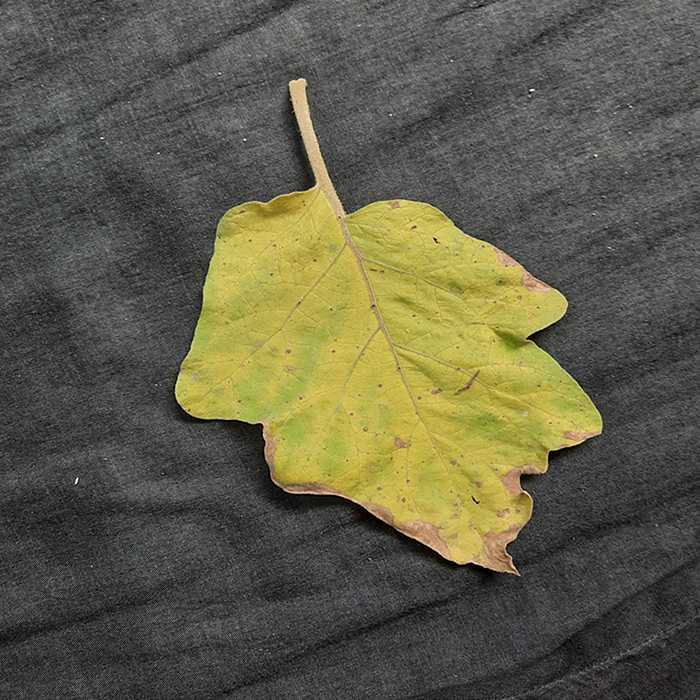
Plant: Eggplant
Label: Eggplant verticillium wilt